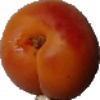
Label: Apricot 1